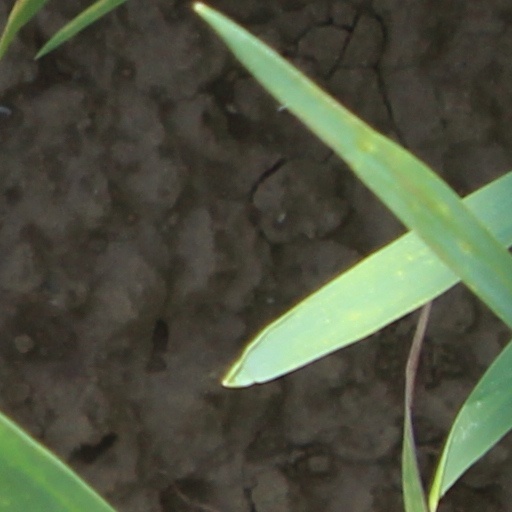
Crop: wheat